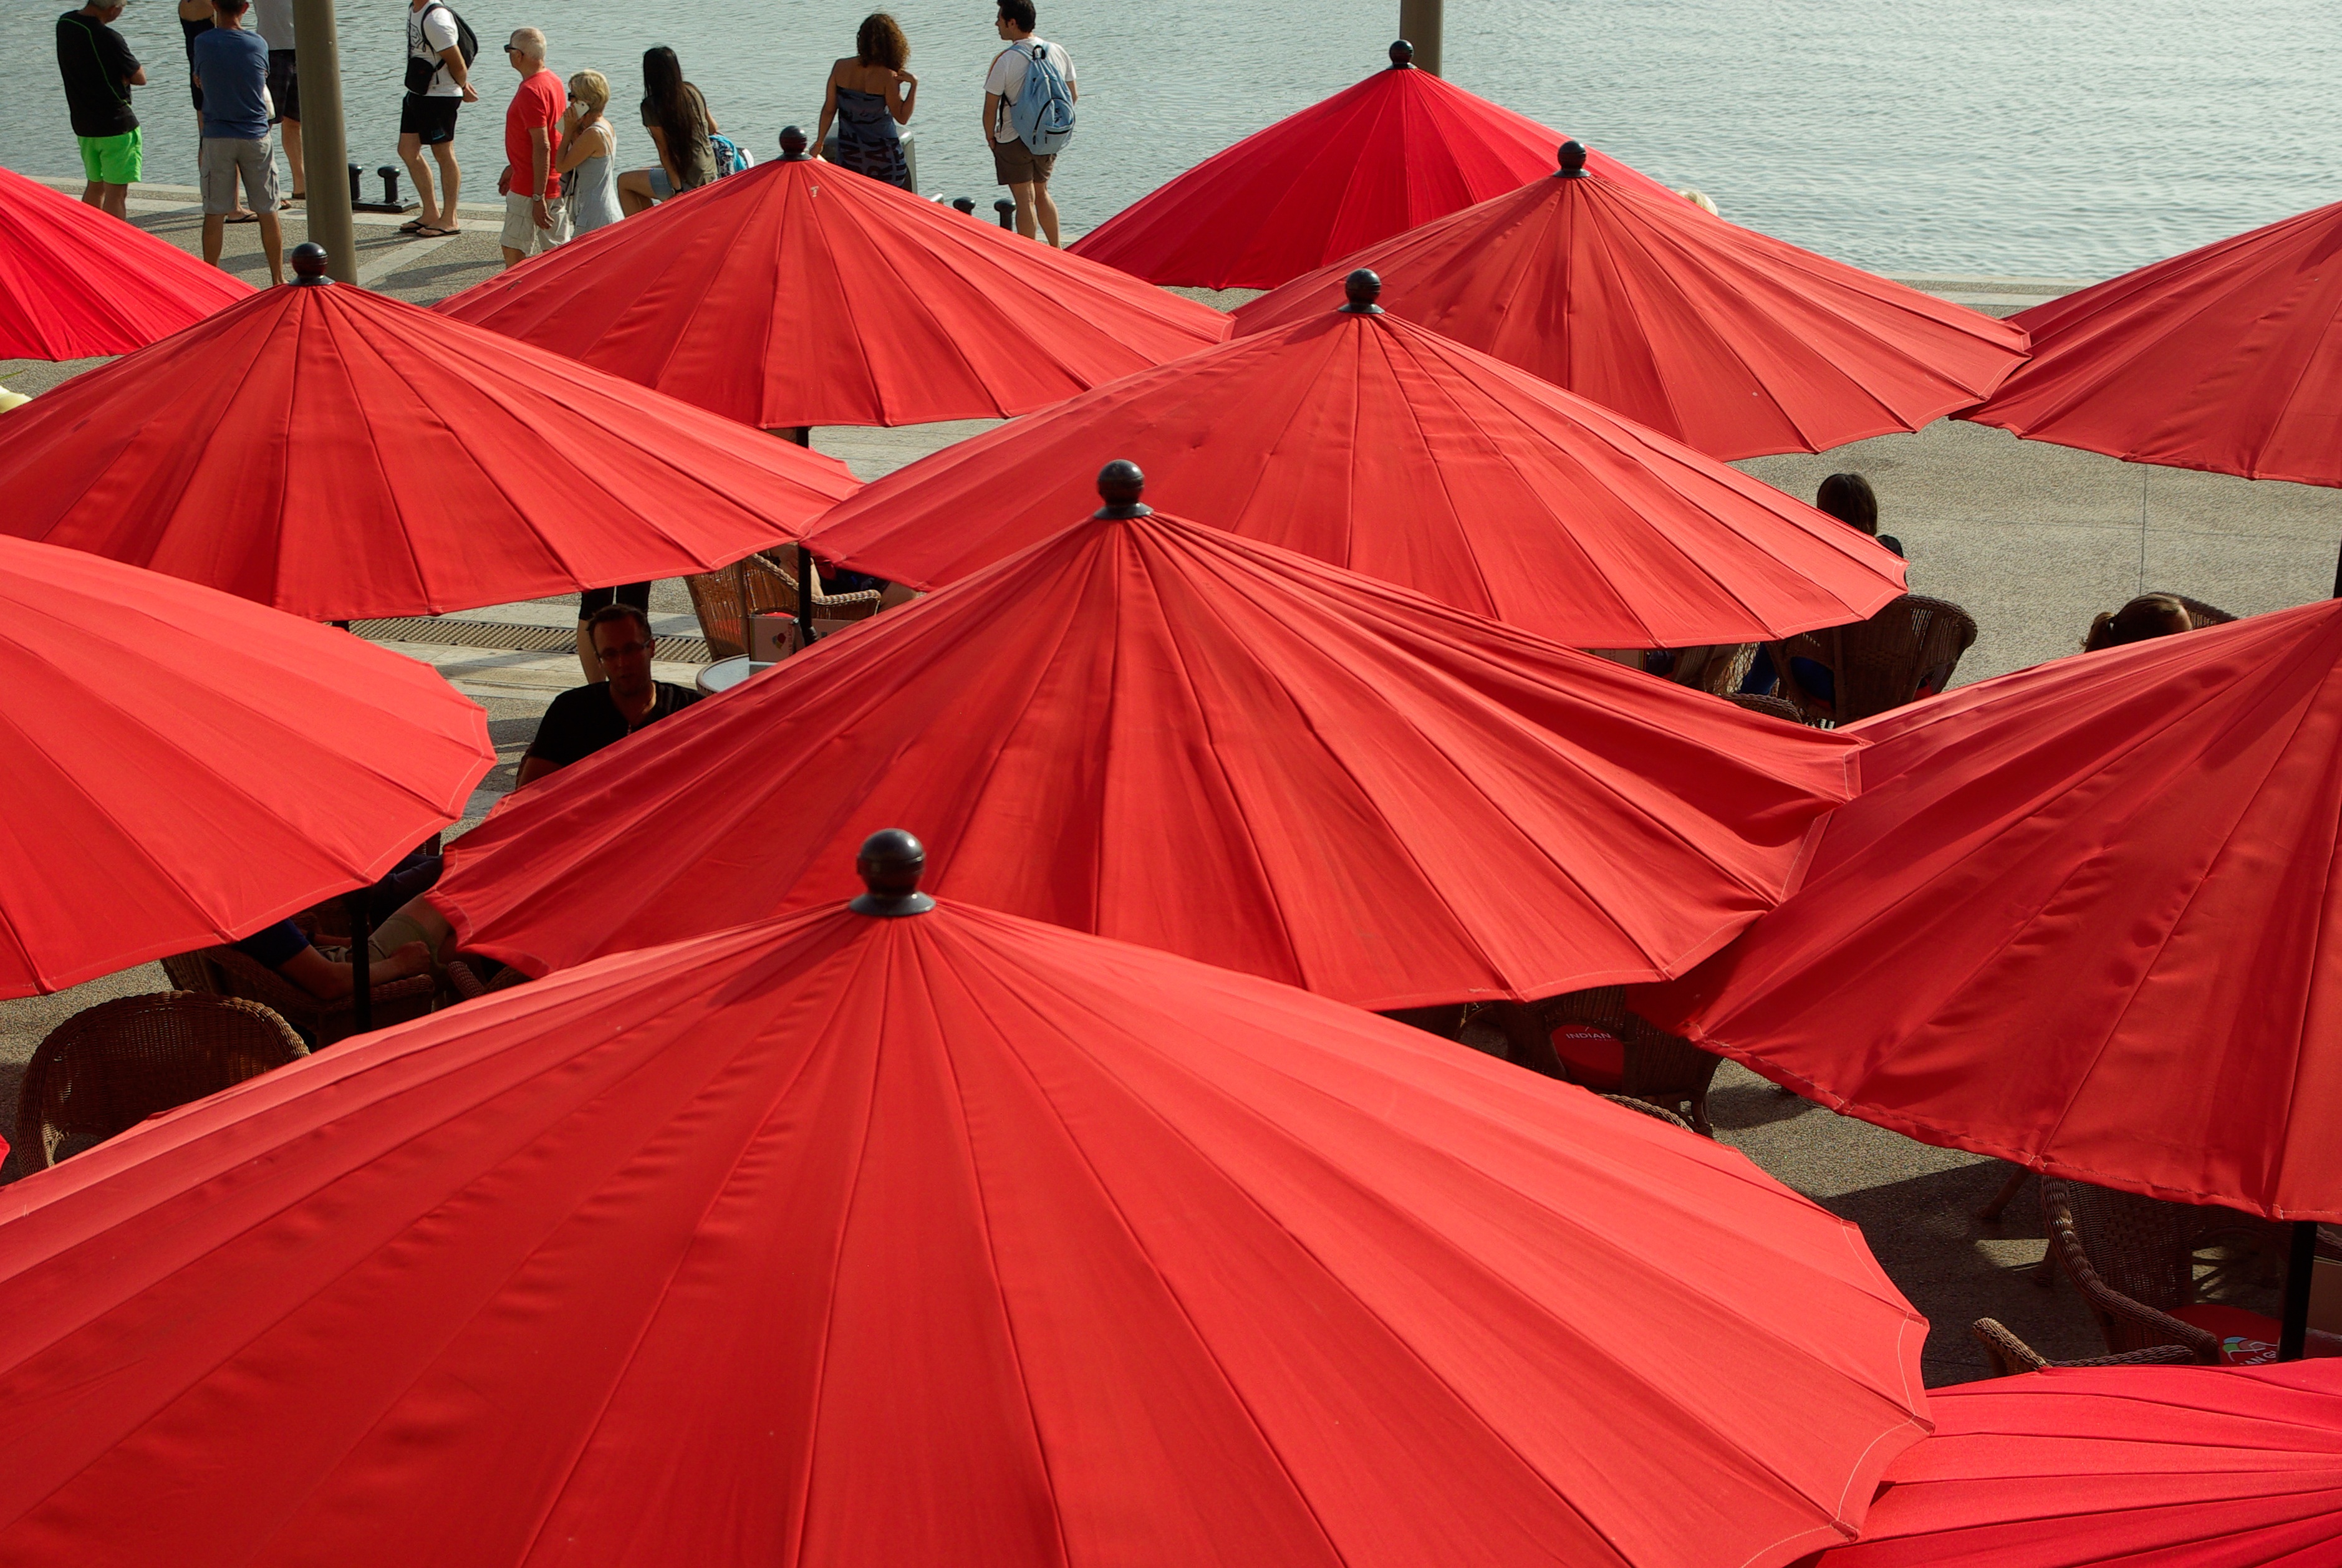
red, umbrella, color, flag, shadow, tent, terrace, performance, red flag, parasols